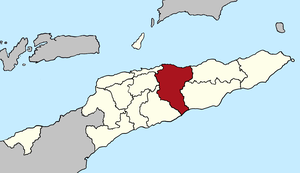
Manatuto est une municipalité du Timor oriental.